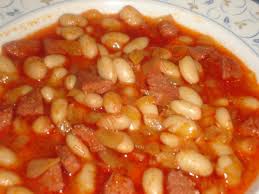
Yemek: kuru_fasulye